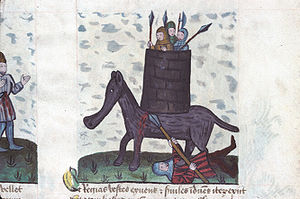
Krigselefant / Historie / Antikken: Indien, Persien og Alexander den Store
Eleazar Makabæeren dræber en krigselefant og bliver knust under den (Miniature fra manuskriftet Speculum Humanae Salvationis). Kunstneren har næppe med egne øjne set elefanter.
En krigselefant var en elefant, der var trænet og styret af mennesker til krigstjeneste. Krigselefanternes vigtigste anvendelse var at angribe fjenden, trampe ham ned, gennembryde hans forsvarslinjer og sprede rædsel omkring sig. De blev først anvendt i Indien, og brugen af dem spredte sig derpå til Sydøstasien og senere mod vest til Middelhavet. De mest berømte felttog med krigselefanter i Middelhavsområdet var den græske kong Pyrrhus af Epirus og feltherrerne fra Karthago i deres krige mod romerne.